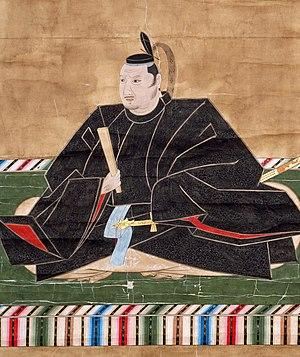
Asano Yoshinaga est un daimyo et samouraï japonais de la fin de l'époque Sengoku et du début de l'époque d'Edo. Il est membre du clan Asano.